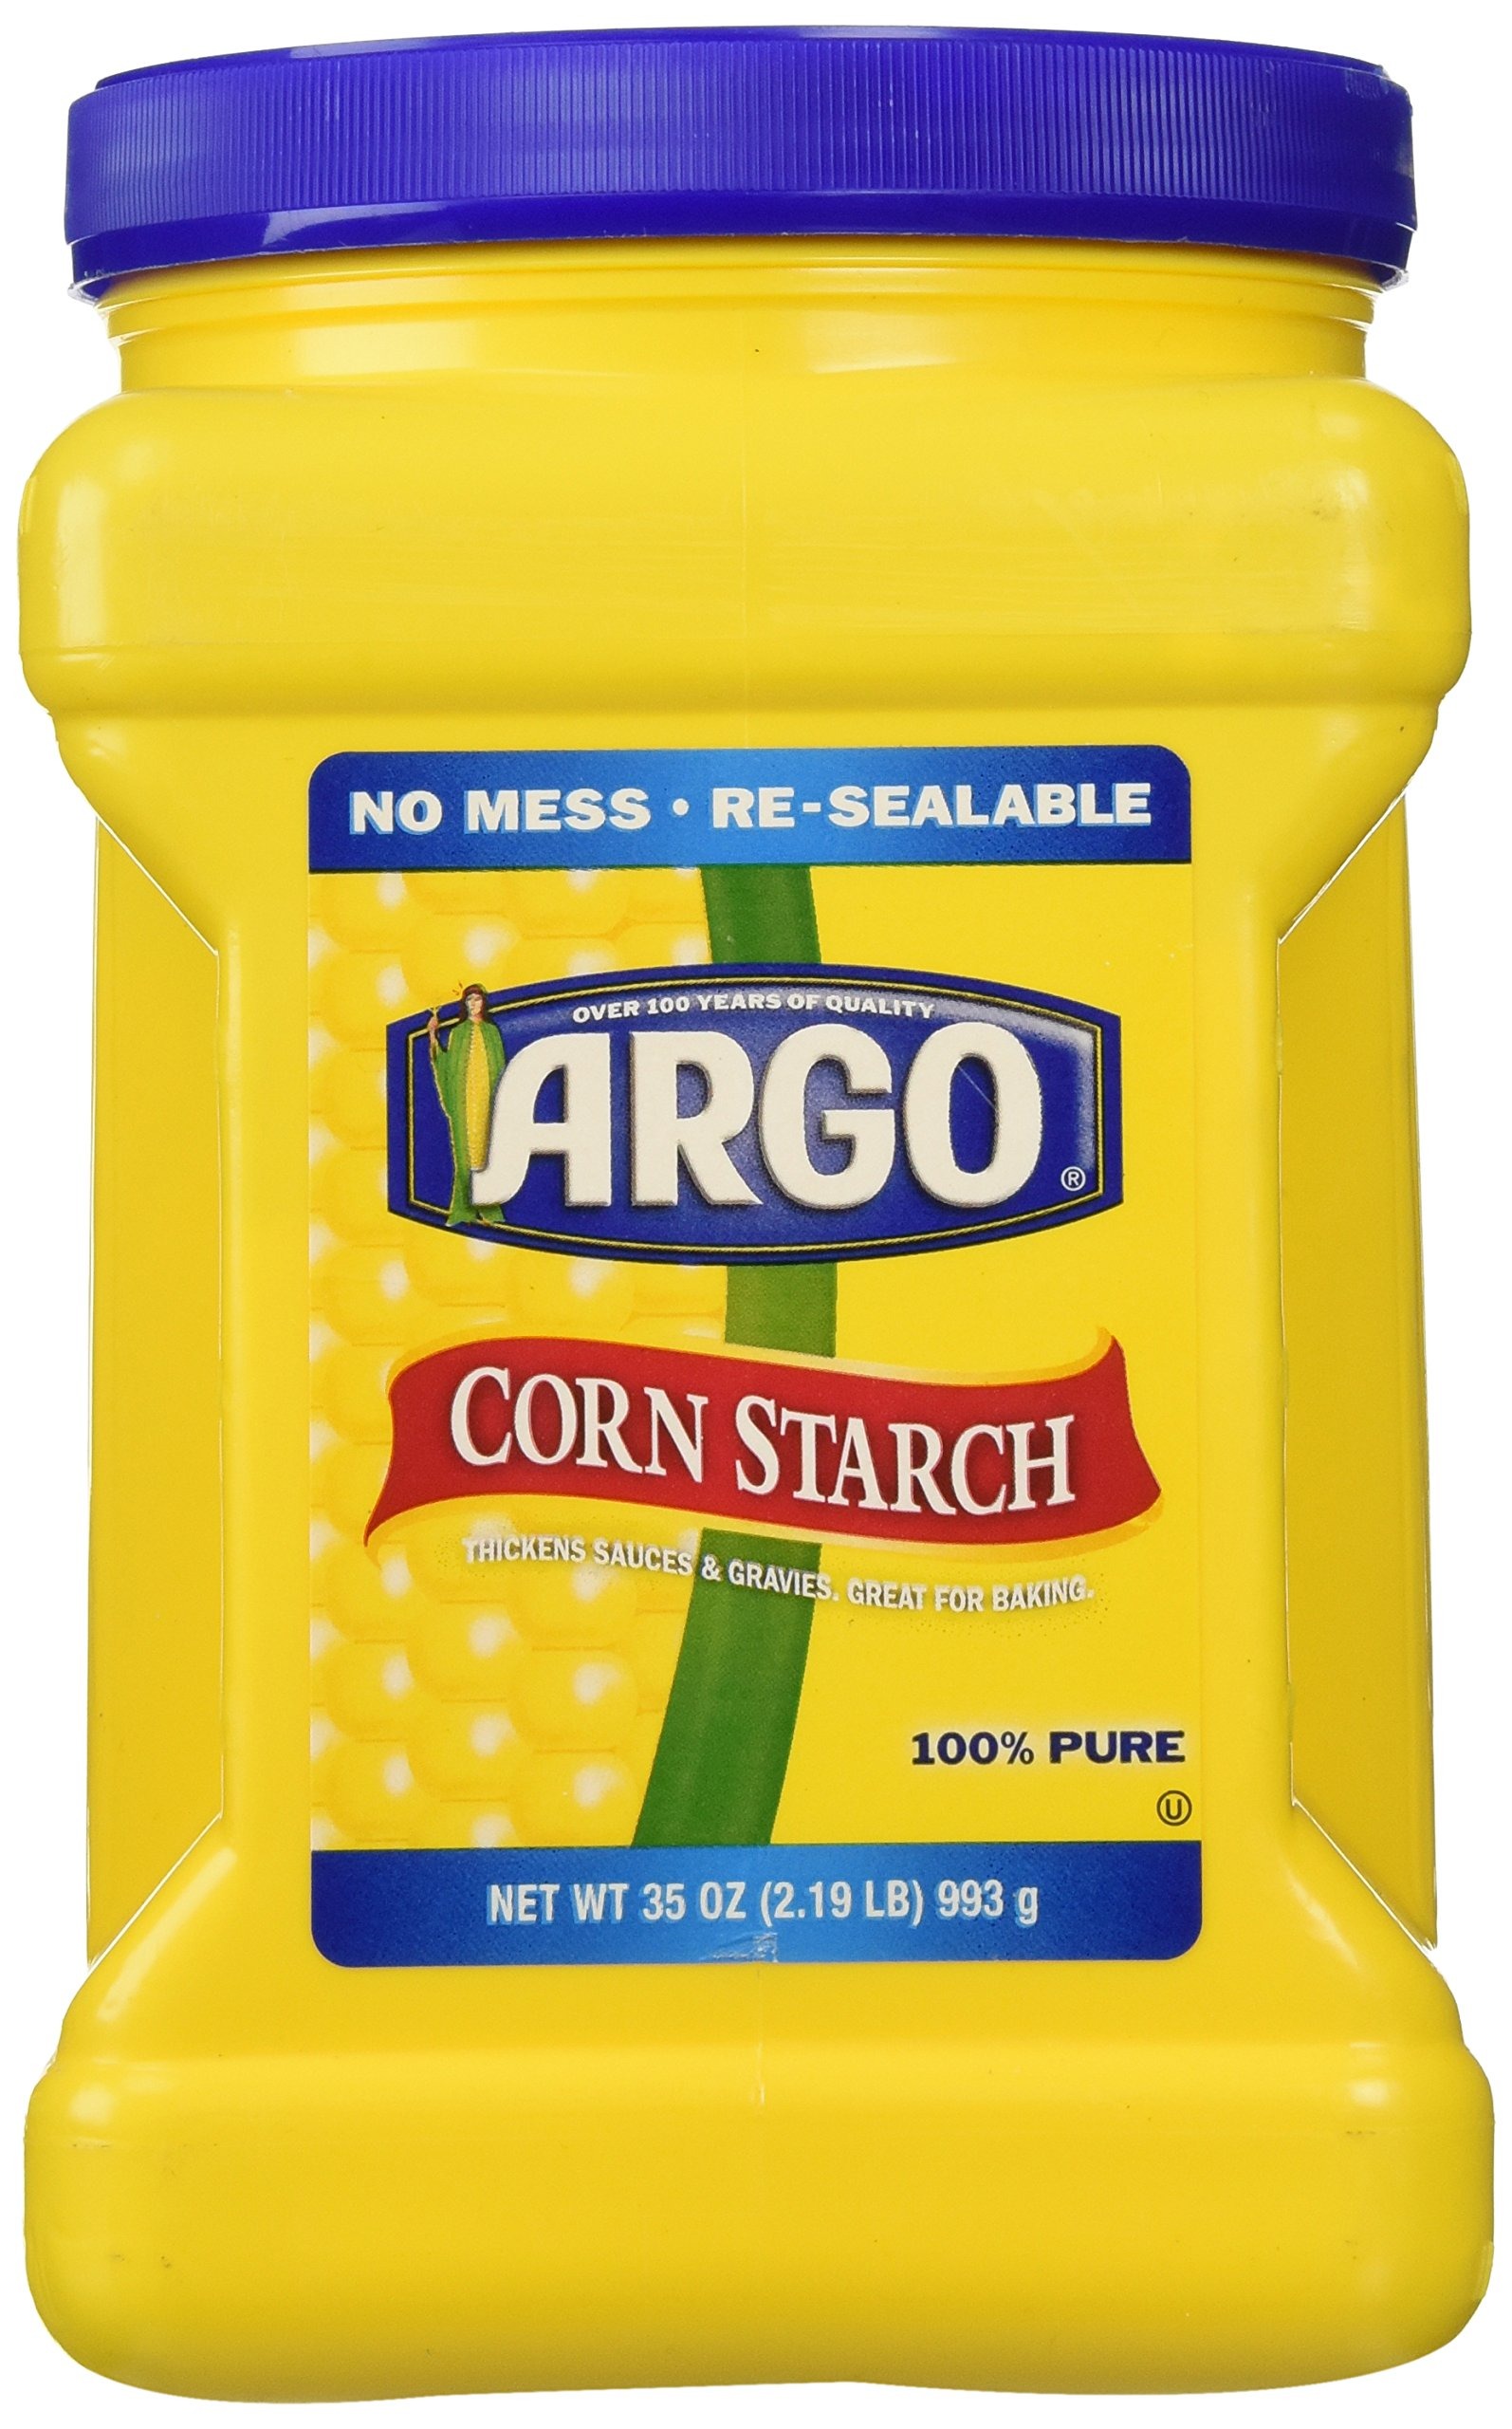
Item Name: ARGO Cornstarch, 35 Ounce
Bullet Point: 100 percent pure corn starch
Value: 35.0
Unit: oz

Price: 10.99